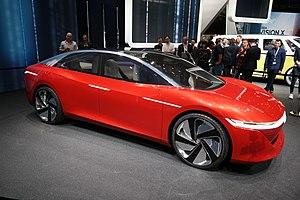
Salon international de l'automobile de Genève 2018